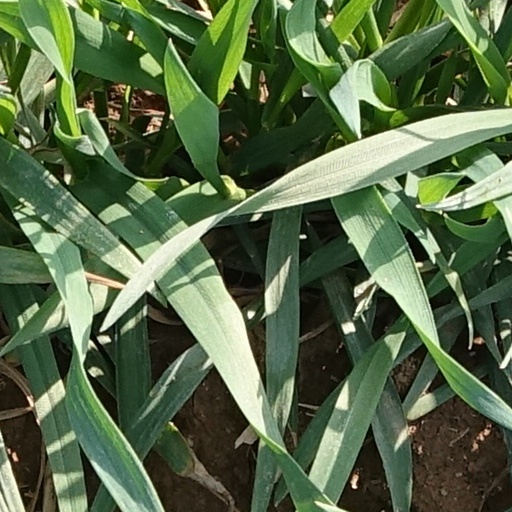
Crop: wheat